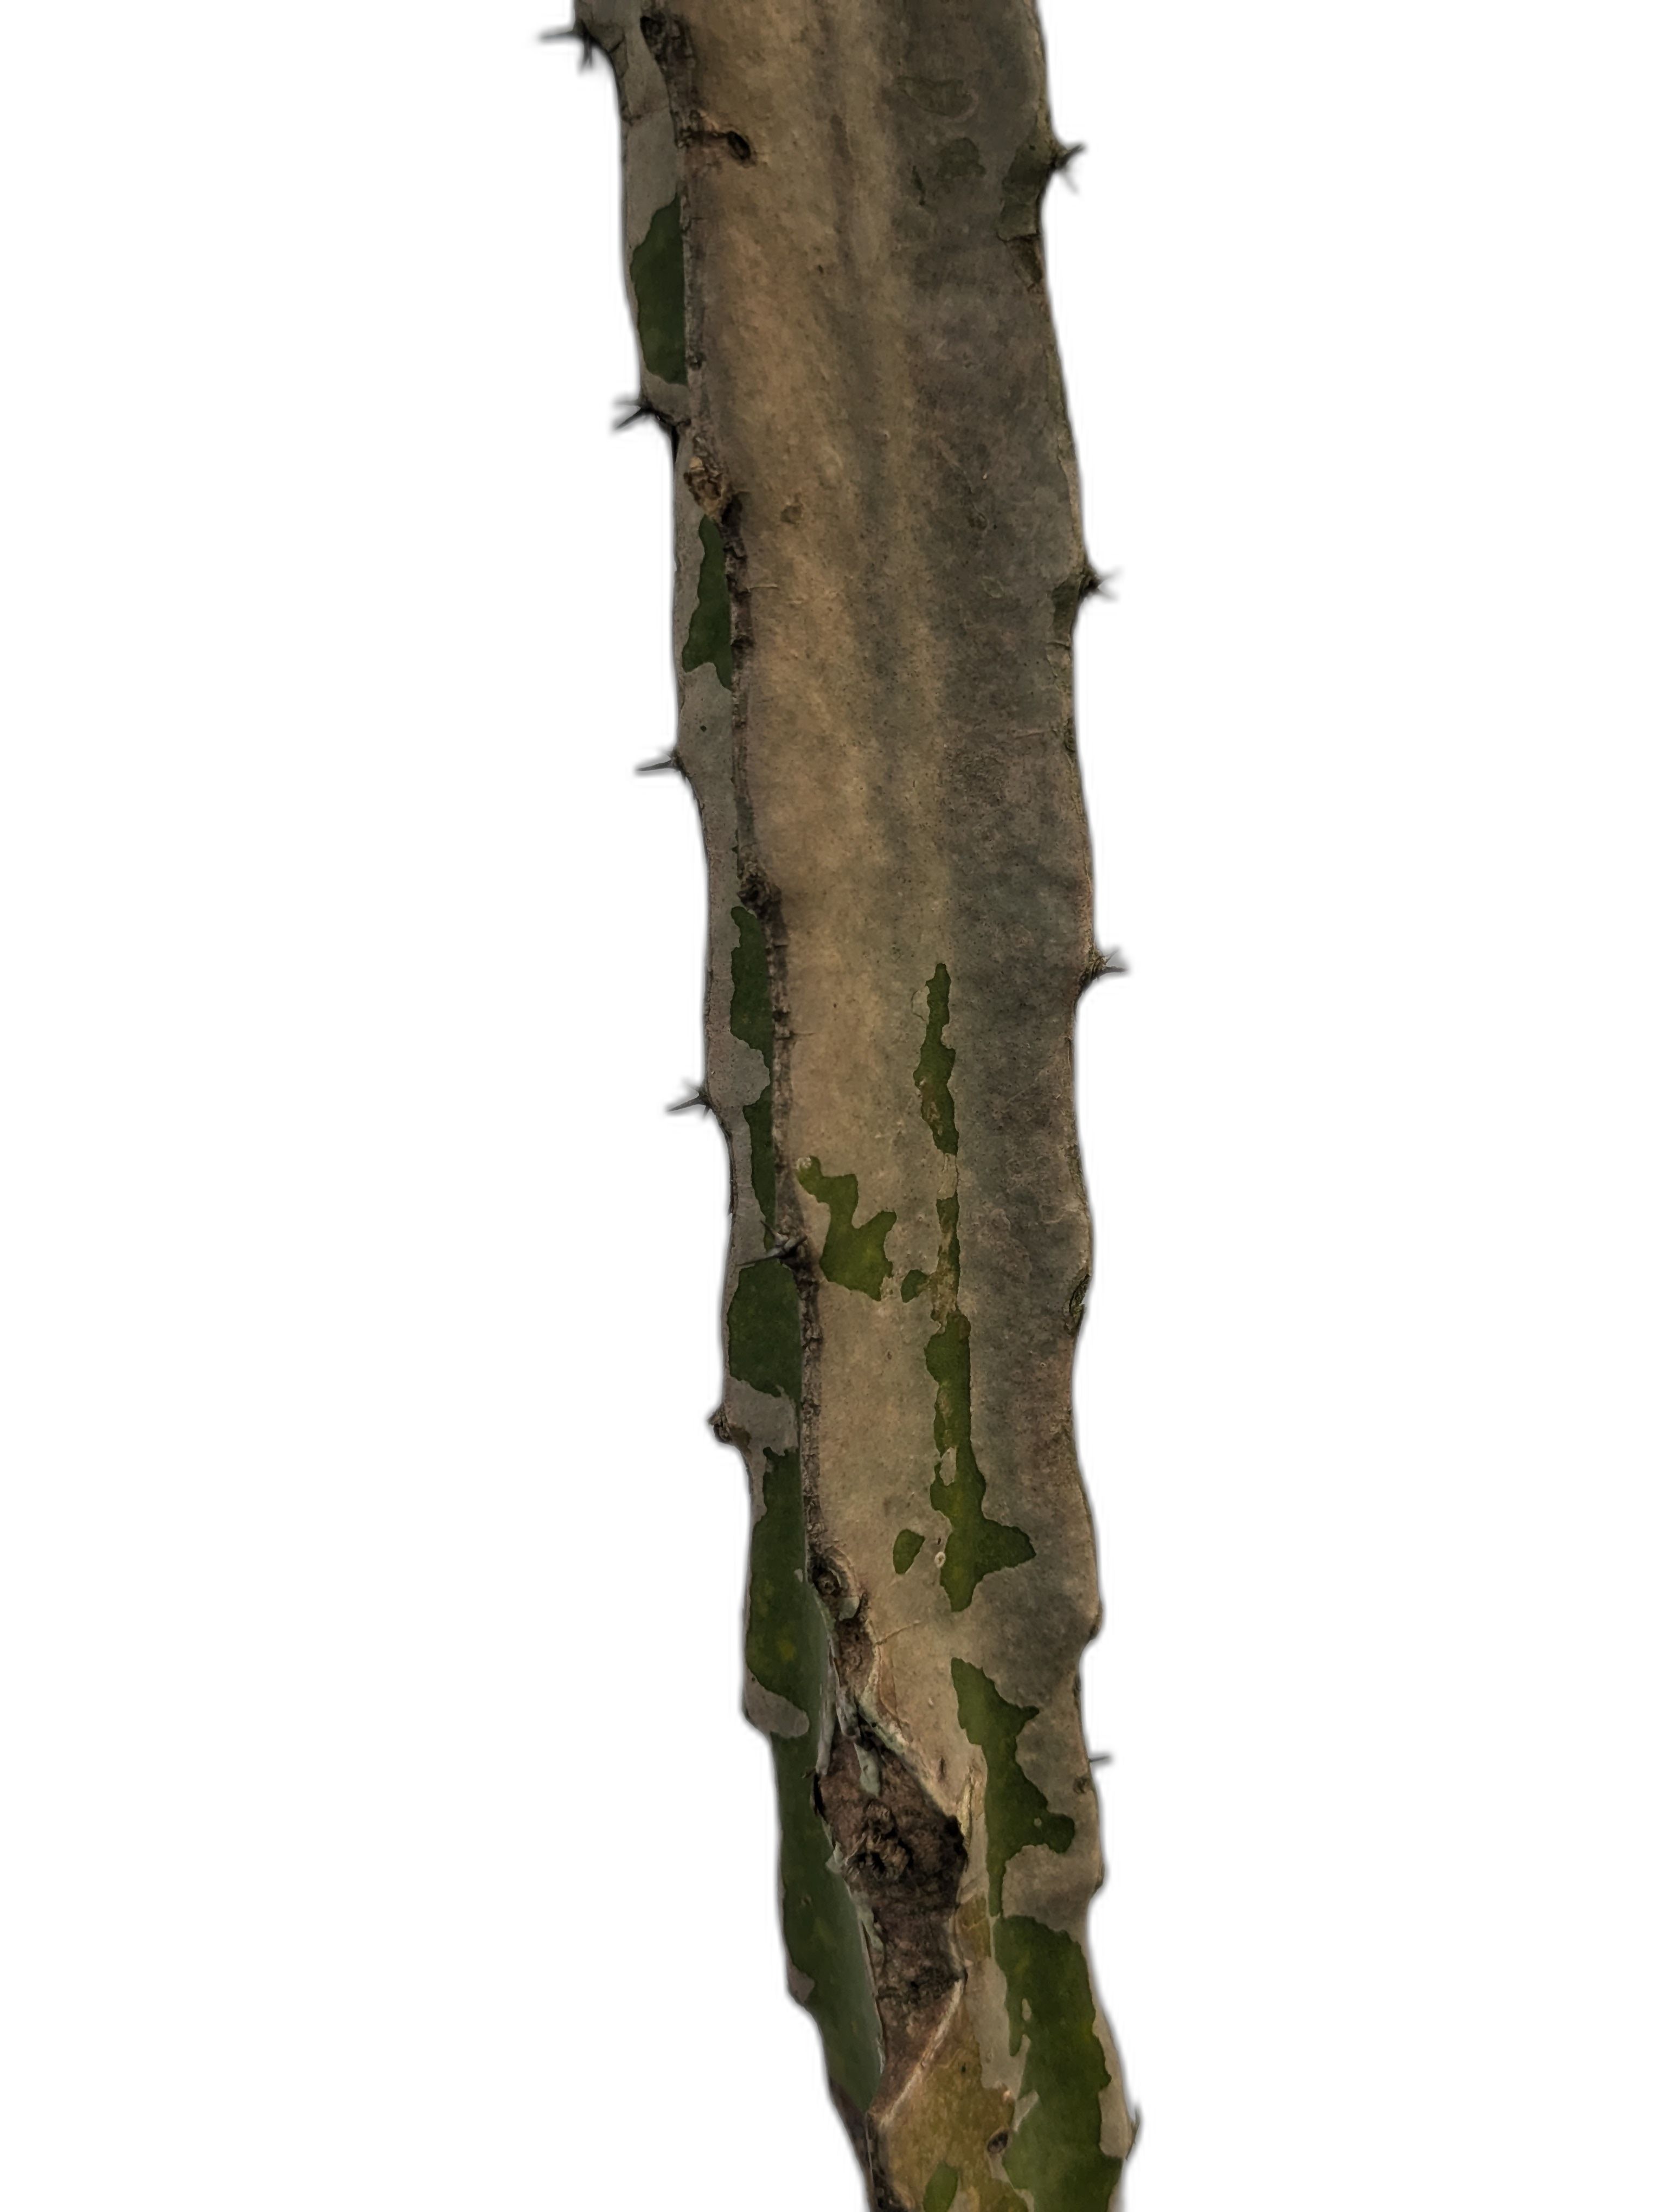
Label: Bad leaf